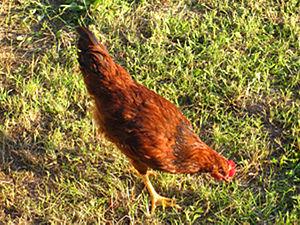
Poulet de la Drôme picorant
Les volailles de la Drôme sont un élevage traditionnel dans cette partie du Dauphiné. Leurs qualités sont certifiées par un label rouge depuis le 11 mai 1995 au niveau français et par une IGP européenne depuis le 11 mai 2010.